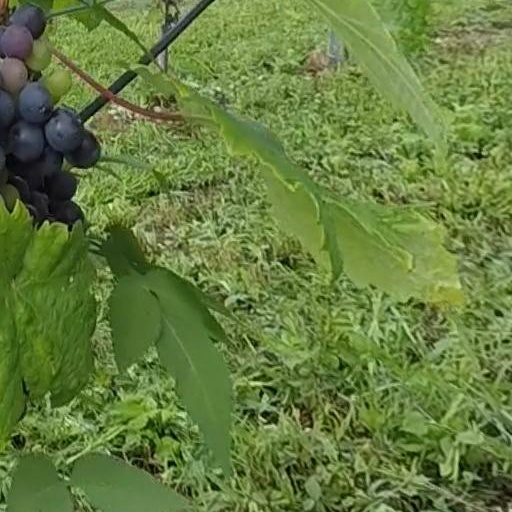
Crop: grape